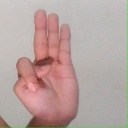
अक्षर: भ